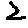
Label: 2